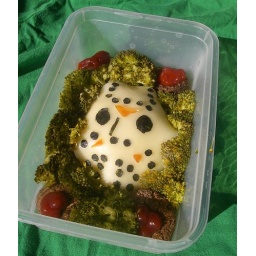
Broccoli, black bean balls with ketchup, rice covered by provolone, tomato and nori detail